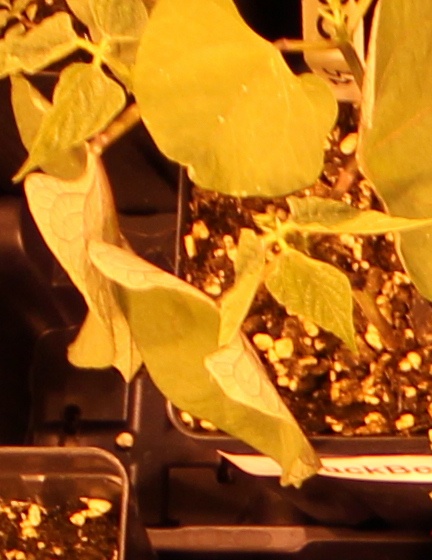
Label: Blackbean